2011 Lenox Industrial Tools 301

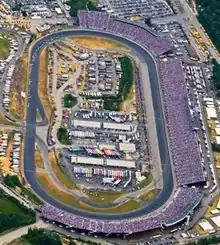
New Hampshire Motor Speedway, the race track where the race was held.

New Hampshire Motor Speedway is one of ten intermediate tracks to hold NASCAR races; the others are Atlanta Motor Speedway, Charlotte Motor Speedway, Chicagoland Speedway, and Darlington Raceway as well as Homestead Miami Speedway, Kansas Speedway, Kentucky Speedway, Las Vegas Motor Speedway, and Texas Motor Speedway. The standard track at New Hampshire Motor Speedway is a four-turn oval track, long. The track's turns are banked at two to seven degrees, while the front stretch, the finish line, and the back stretch are banked at one degree.